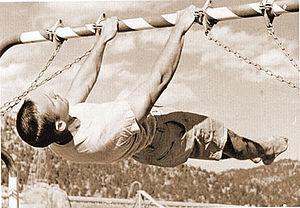
La musculation sans matériel, musculation sans charges ou musculation au poids de corps est une forme de musculation qui exploite le poids du corps pour solliciter les muscles, et non des masses externes ou des machines. Elle fait travailler des groupes de muscles en synergie, plutôt que tel ou tel muscle isolément.